List of birds of Honduras

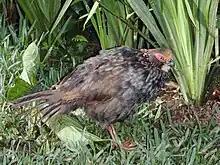
Buffy-crowned wood-partridge

The Cracidae are large birds, similar in general appearance to turkeys. The guans and curassows live in trees, but the smaller chachalacas are found in more open scrubby habitats. They are generally dull-plumaged, but the curassows and some guans have colorful facial ornaments.